Efraín Andrade Viteri

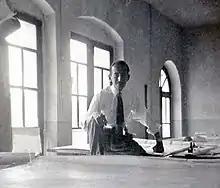
Efraín Andrade Viteri during his time as a member of the Quito City Planning Project (1945)

Andrade moved to Bogotá, Colombia in 1947 where he worked as commercial craft man and enjoyed the company of his good friend and artist César Bravomalo, who had also moved to Bogotá and made time to maintain his passion for painting. In September of that year, Andrade arranged an exhibition at the Dirección Cultural y Bellas Artes de Bogotá (Bogotá's Fine Art Board). The pen and ink portraits and drawings exhibited earned him a highly positive review from critic Ricardo Ortiz McCormick, Academic, published in "El Tiempo" on September 3, 1947.